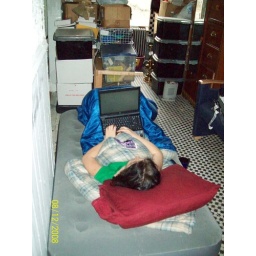
me in bed on my computer